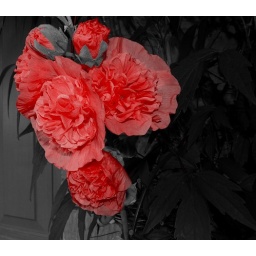
Originally pink rose turned red via dodgy processing in Corel, Waterworks cottages